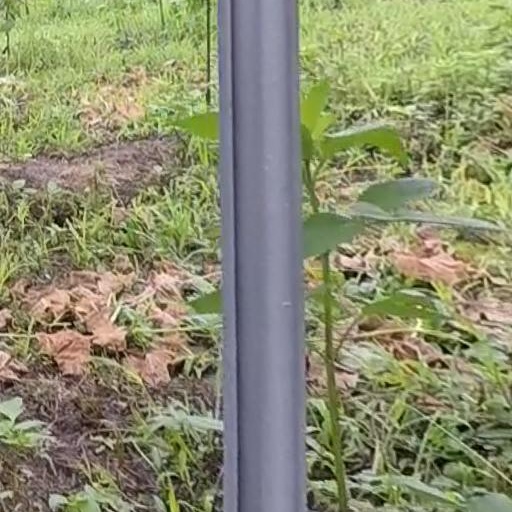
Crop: grape